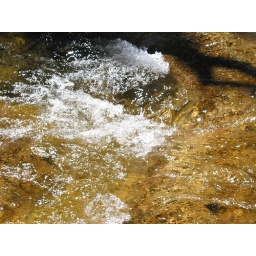
The water is so clear running over these rocks.